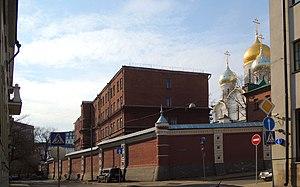
Le monastère de la Conception ou monastère Zatchatievski est un monastère russe orthodoxe situé dans le quartier Khamovniki de Moscou, au nord de la Moskova. Le monastère a été fermé par les bolchéviques en 1918 et a rouvert en 1995.